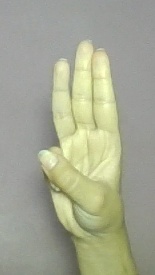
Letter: thaa